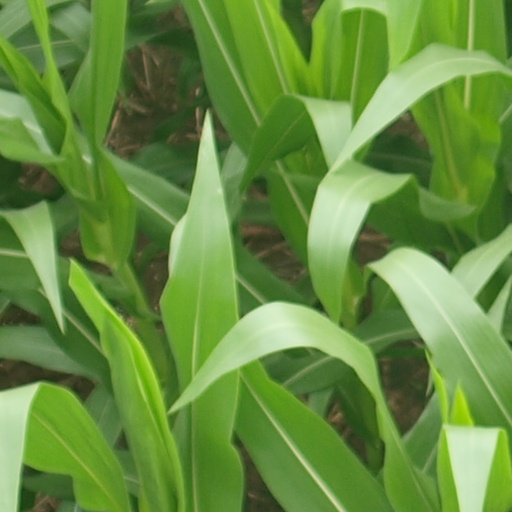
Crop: maize; corn